Thogotovirus

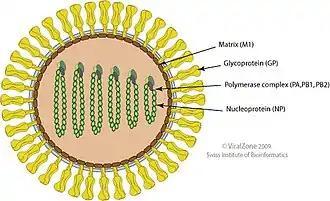
Schematic drawing of a virion (genera "Thogotovirus" and "Quaranjavirus", cross section)

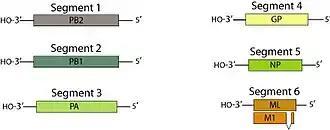
"Thogotovirus" genome map

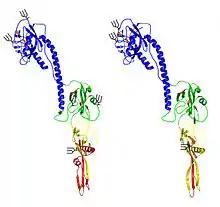
Predicted structure of THOV glycoprotein (left) compared with GP64 of the baculovirus, "Autographa californica multicapsid nucleopolyhedrovirus" (right)

The virus particle is enveloped. It is generally spherical or ovoid, with a diameter in the range 80–120 nm. Some filamentous forms are observed in THOV, Batken and Bourbon viruses. The single-stranded, –RNA genome is linear and segmented, with six or seven segments of 0.9–2.3 kb and a total size of around 10 kb. Reassortment of segments between strains has been observed in both ticks and mammals experimentally infected with more than one thogotovirus, but its significance in natural infections is unknown.